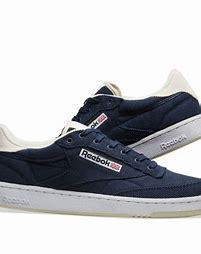
Brand: Reebok
Model: Club C 85 Mu